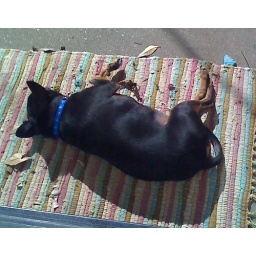
Sunning. Mind you he has his own doggie bed on the grass in the backyard but he chose this instead.